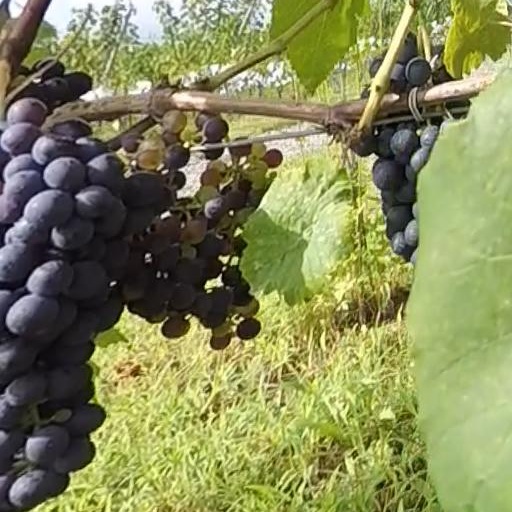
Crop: grape